History of Bay Area Rapid Transit

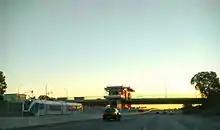
Test eBART DMU departing the under construction Pittsburg Center station

The airport extension project added of new railway; of subway, of aerial, and of at-grade track. The launch point was the Daly City Tailtrack project, which extended the tracks further south of the existing terminus in San Francisco and was completed in the 1980s.